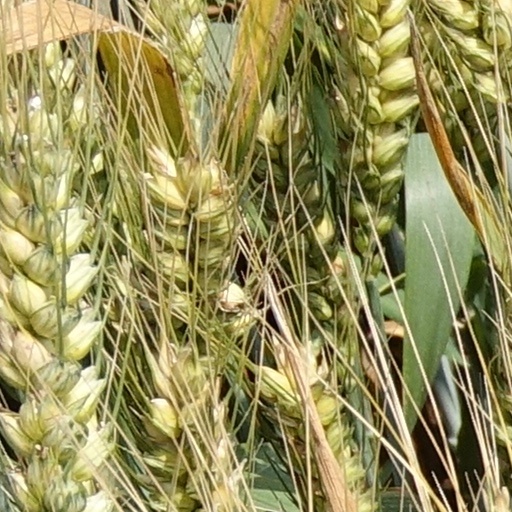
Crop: wheat